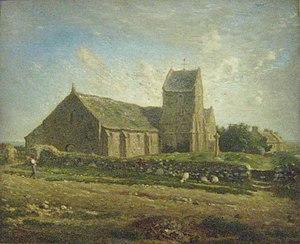
Gréville-Hague, est une ancienne commune française du département de la Manche, dans la région Normandie, peuplée de 703 habitants.